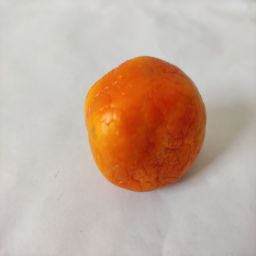
Crop: Tomato
Quality: Old